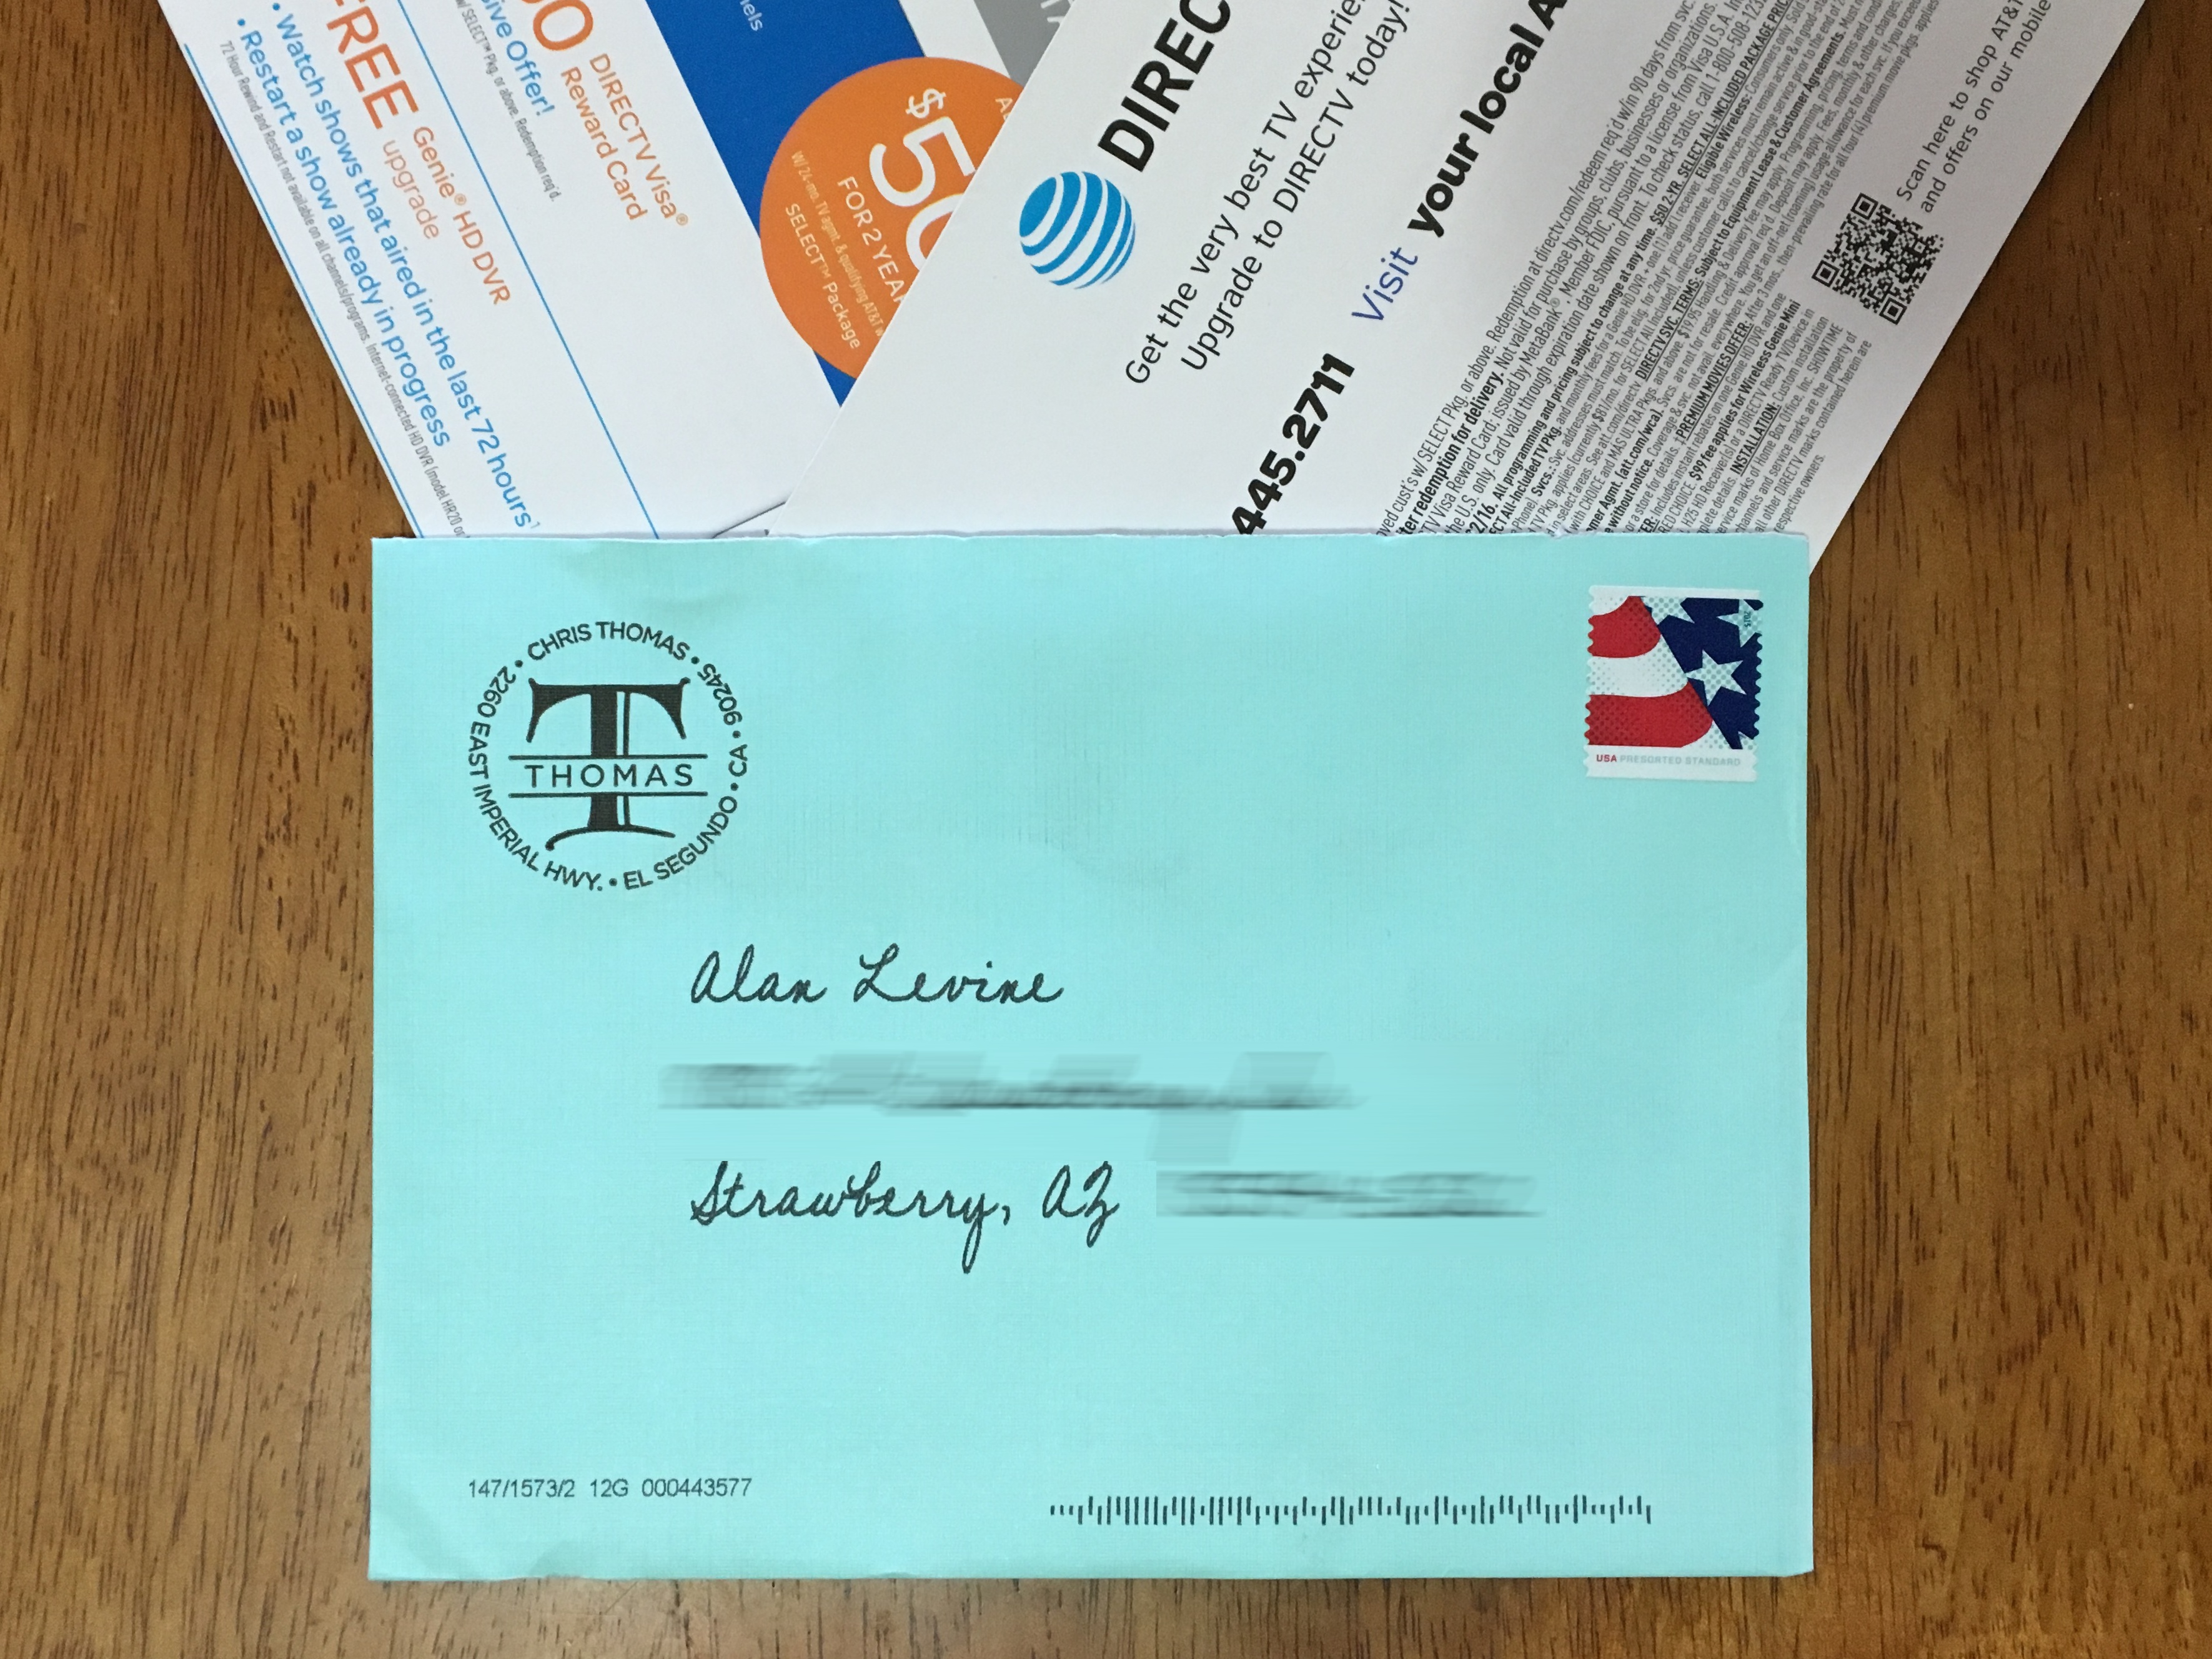
paper, brand, font, text, document